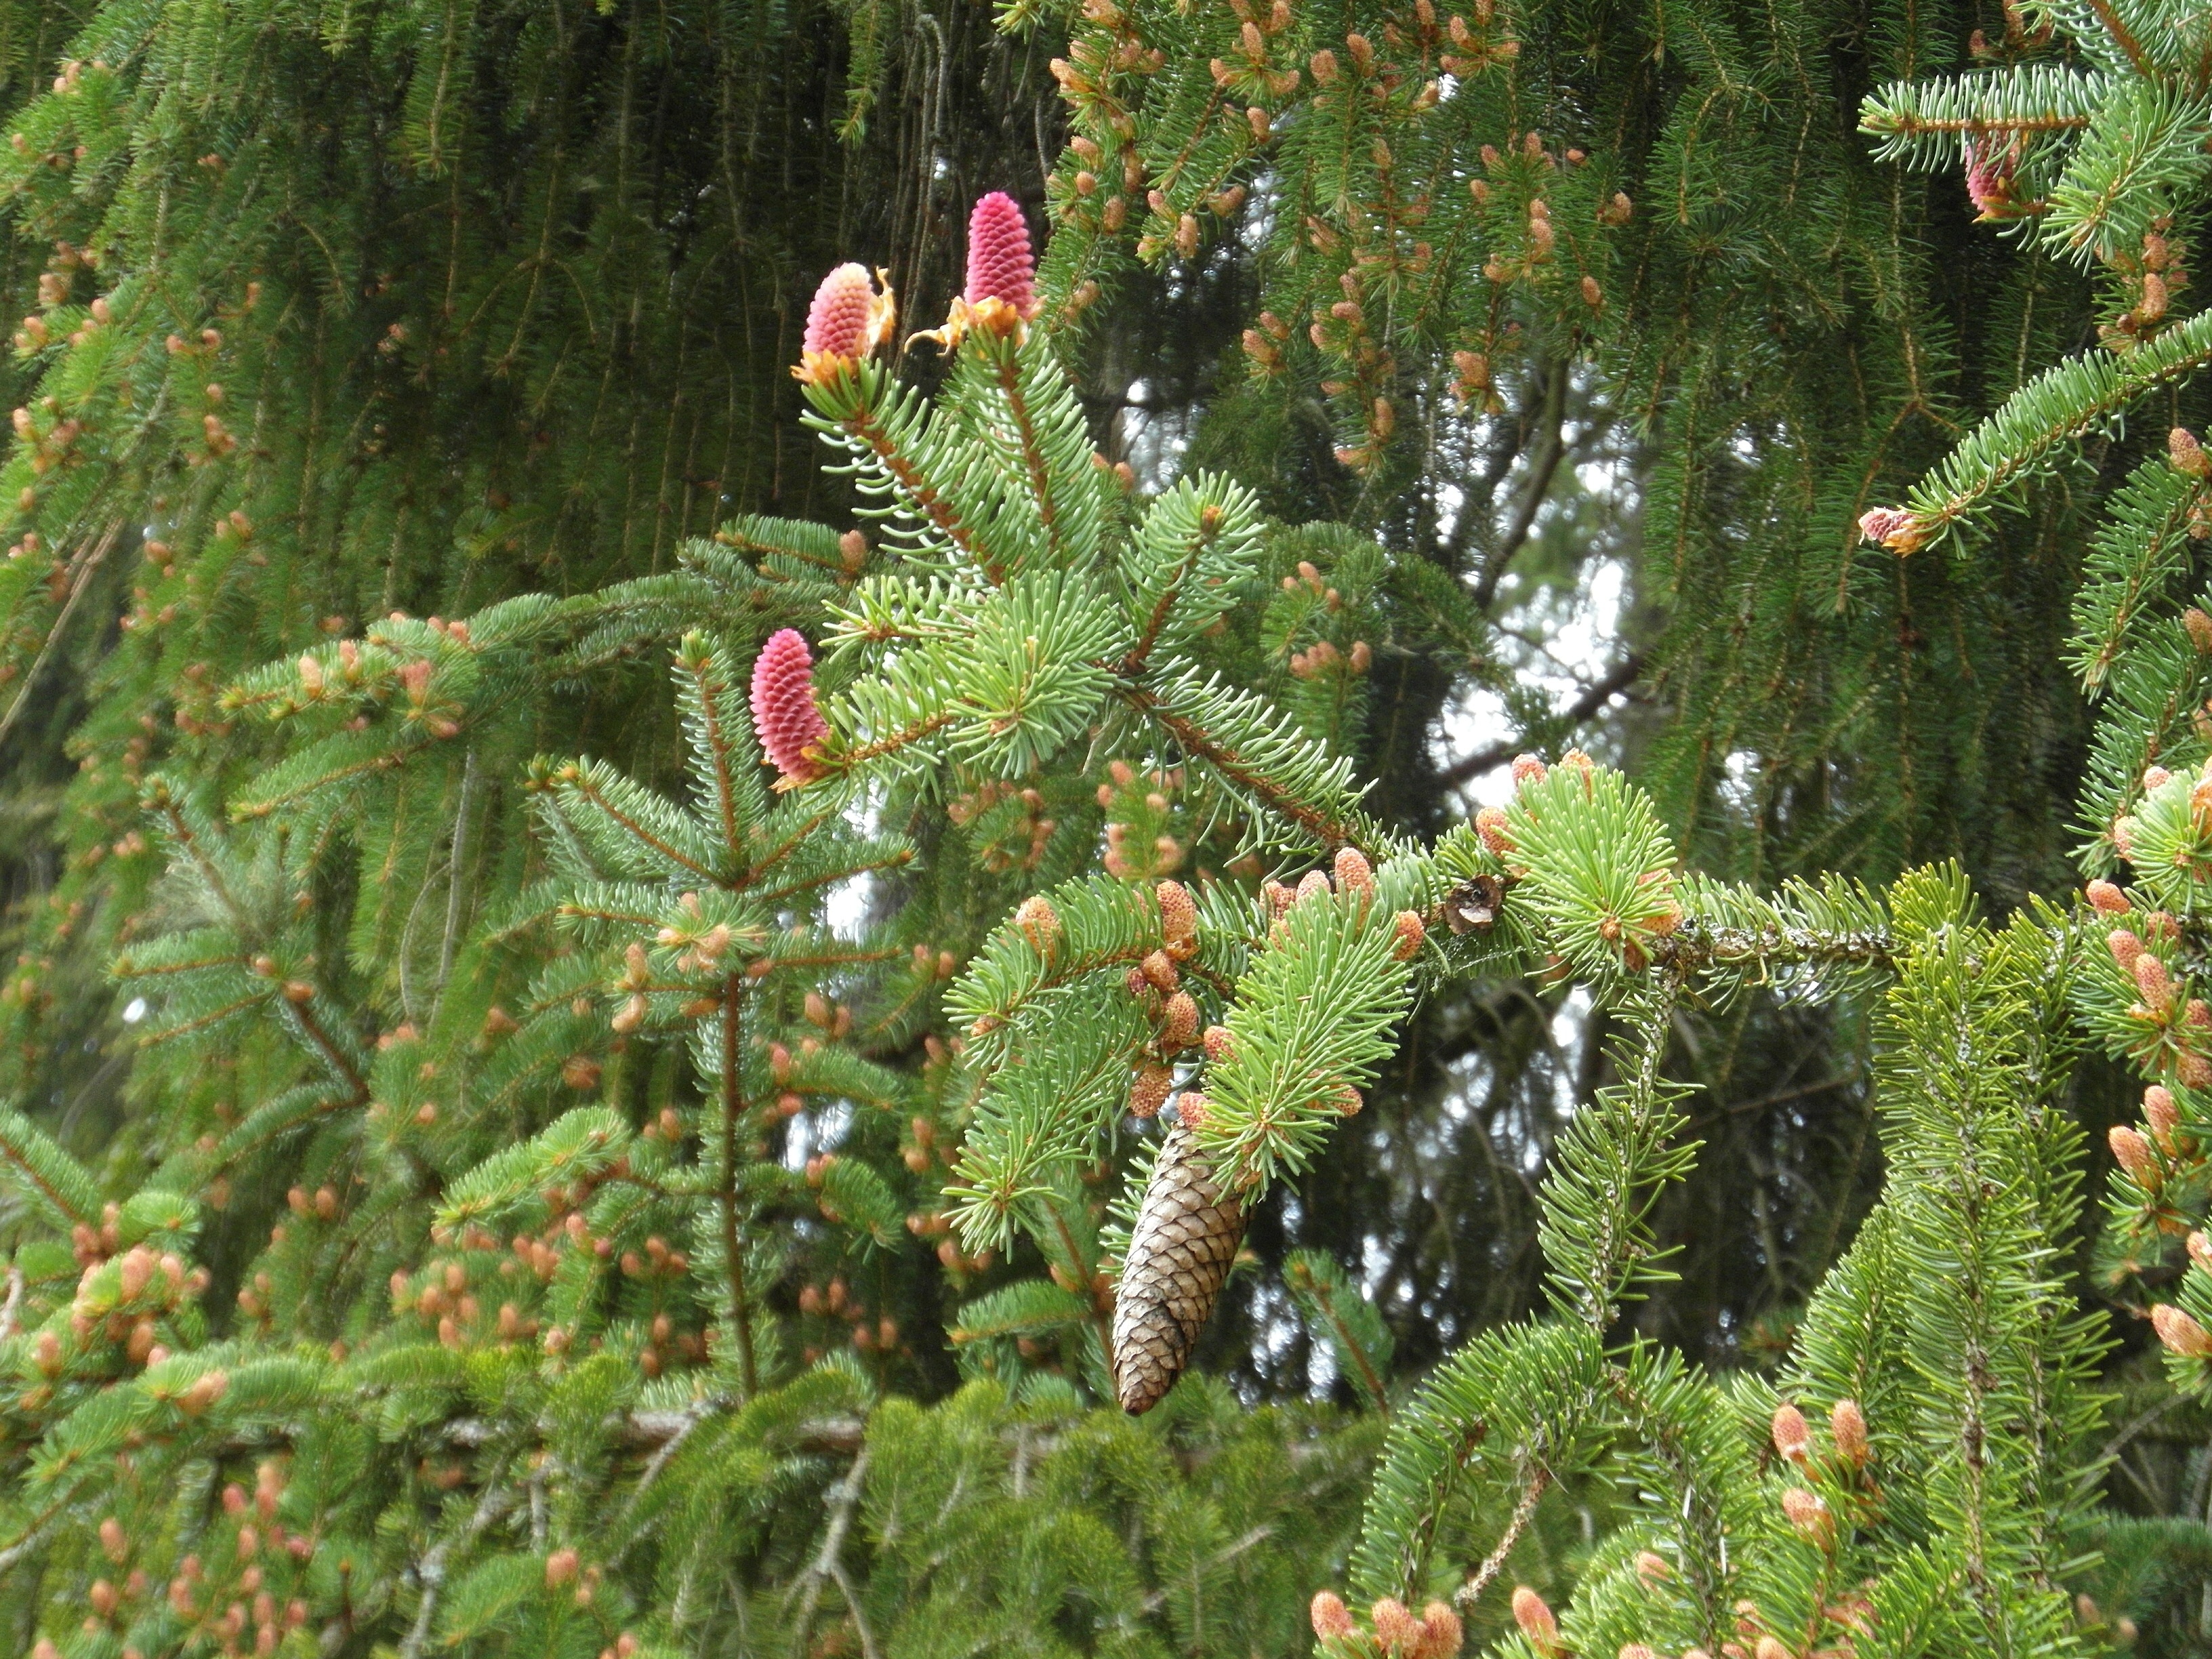
tree, nature, forest, branch, plant, flower, green, produce, evergreen, botany, garden, fir, flora, conifer, tap, spruce, shrub, rainforest, larch, ecosystem, pine cones, flowering plant, biome, pine family, woody plant, temperate coniferous forest, land plant, spruce bloom